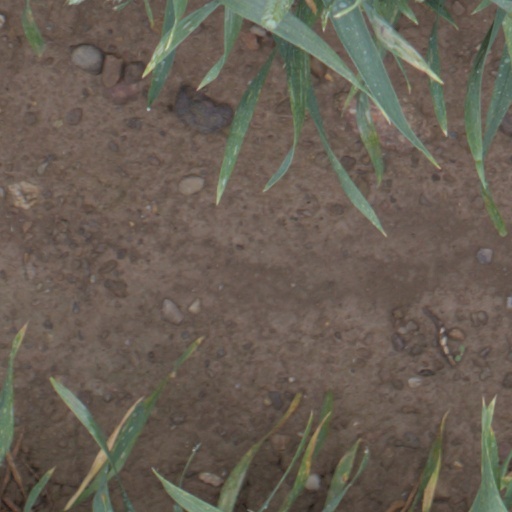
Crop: wheat